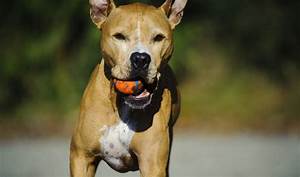
Label: cane